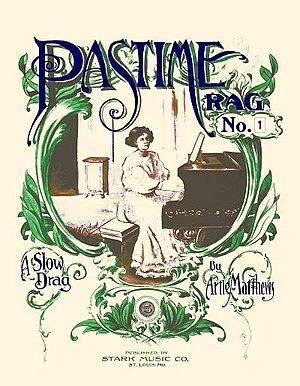
Pastime Rag, No.1 (1913)
Artie Matthews était un pianiste et compositeur américain de musique ragtime. Né en 1888 à Braidwood dans l'Illinois, il composa environ 20 morceaux, et travailla comme arrangeur pour une dizaine de pièces, avec d'autres compositeurs de ragtime tels Charles Thompson, Robert Hampton, ou encore Lucian P. Gibson. Ses compositions les plus célèbres sont la suite de rags : "Pastime Rag No.1", "Pastime Rag No.2", "Pastime Rag No.3","Pastime Rag No.4" et "Pastime Rag No.5", composés entre 1913 et 1920. Il décéda en 1958 à Cincinnati dans l'Ohio, à l'âge de 69 ans.